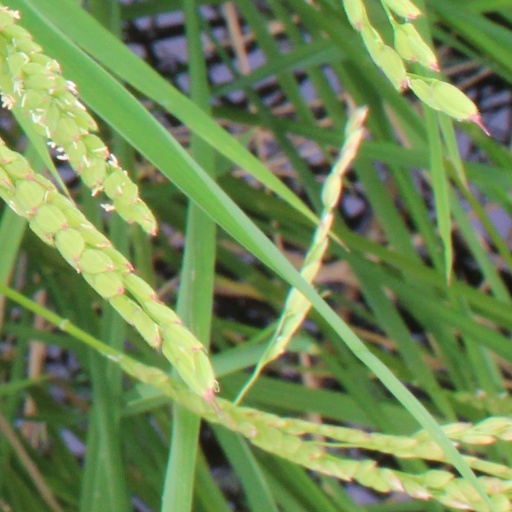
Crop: rice